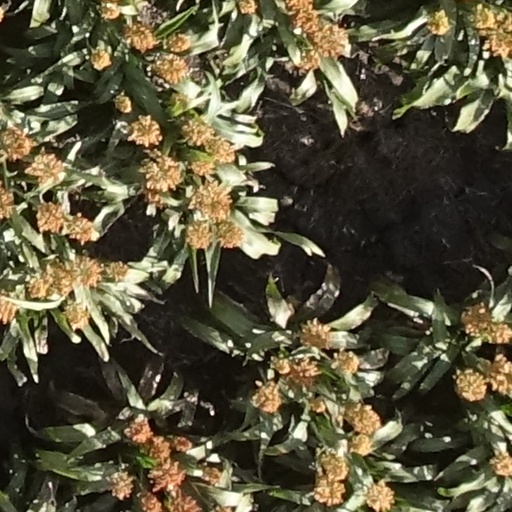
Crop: sorghum